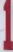
Number: 1